Imrich Andrejčák

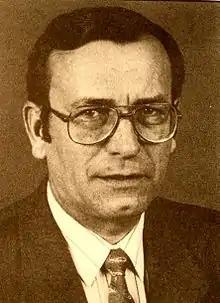

Imrich Andrejčák (12 July 1941 – 5 September 2018) was a Czechoslovak-born Slovak army general and politician. He was the last Minister of Defence of Czechoslovakia from 2 July 1992 until 31 December 1992, with the dissolution of the country. Andrejčák then became the first Defence Minister of an independent Slovakia from 16 March 1993 and 14 March 1994.